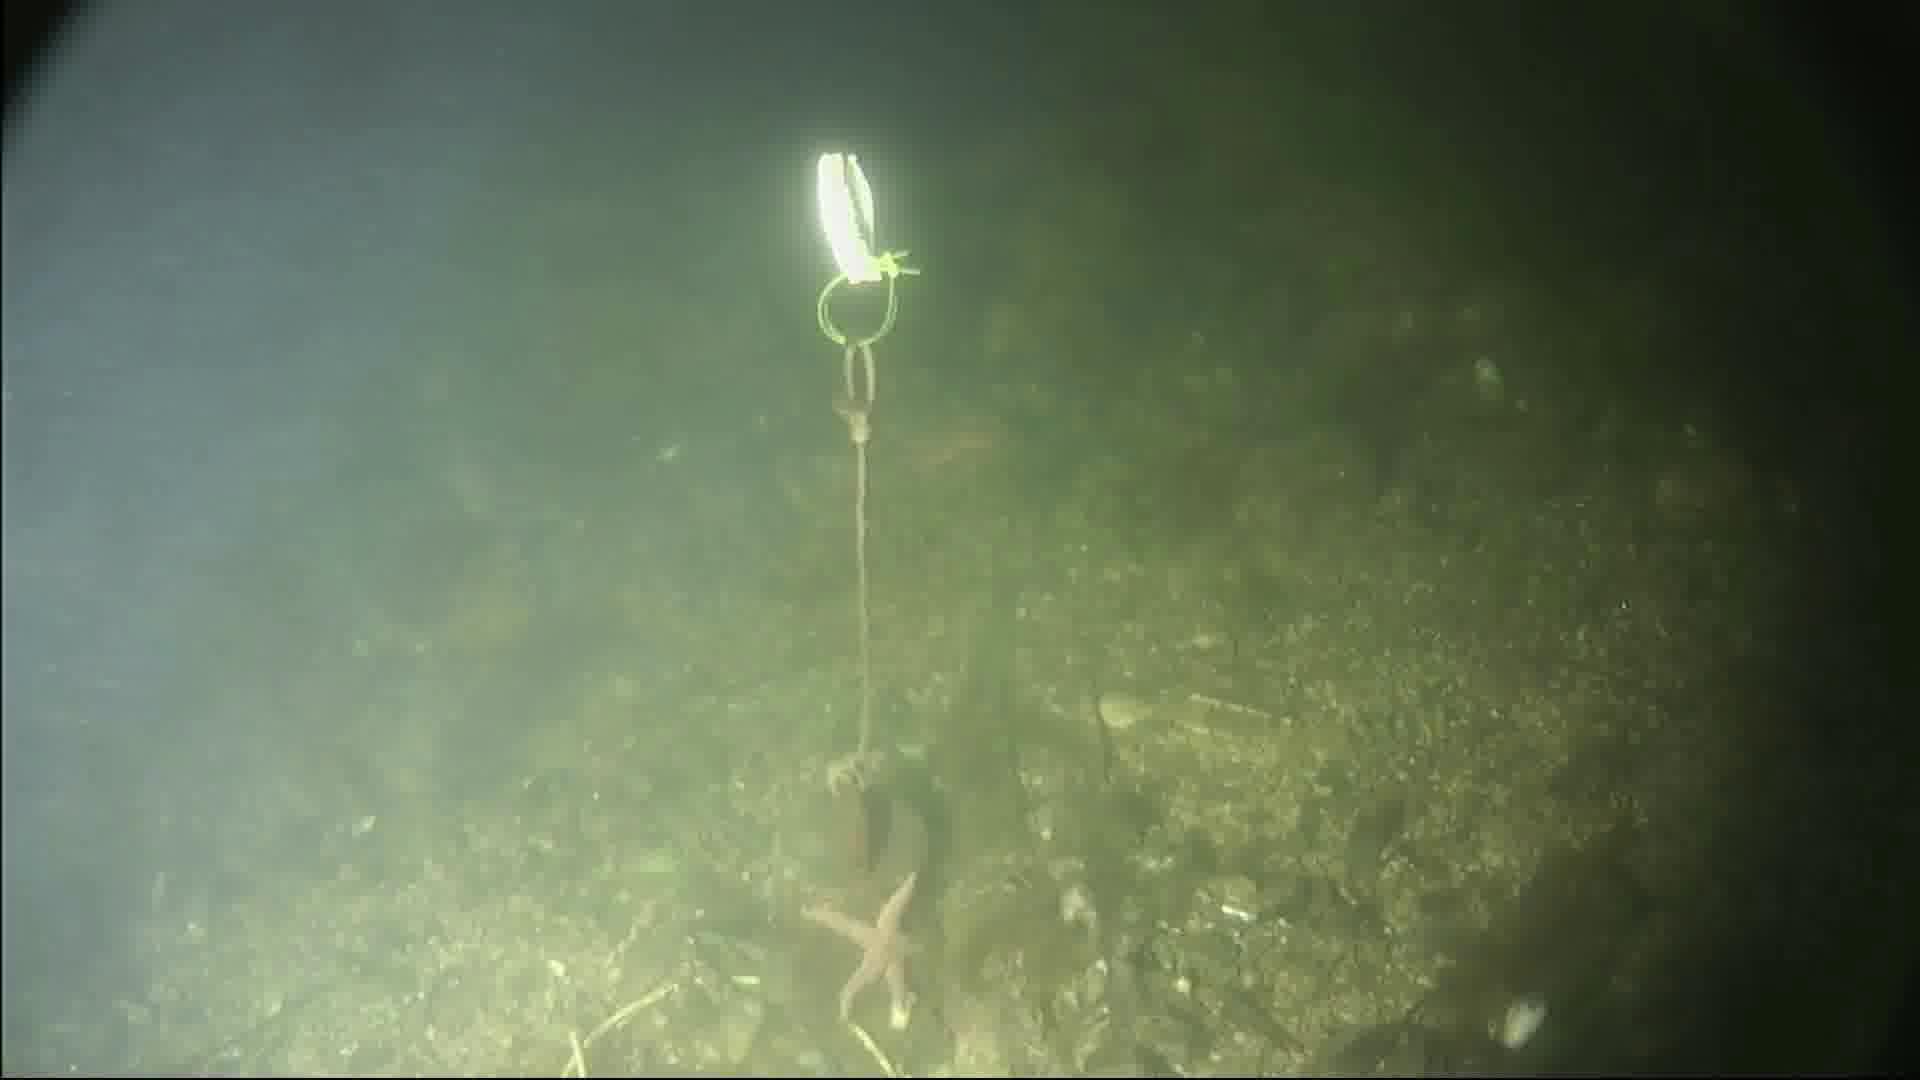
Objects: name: starfish
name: crab